Rocky Mount, North Carolina

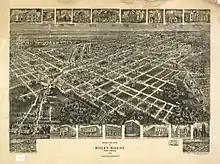
Rocky Mount in 1907

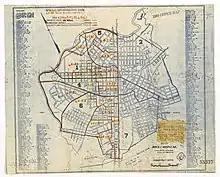
A map of Rocky Mount in 1950

At the turn of the 20th century, Rocky Mount became the northern headquarters of the Atlantic Coast Line Railroad, which located its major repair shops and yard facilities in the town. With it came an influx of railroad workers. In 1900, Rocky Mount's population was around 3,000.